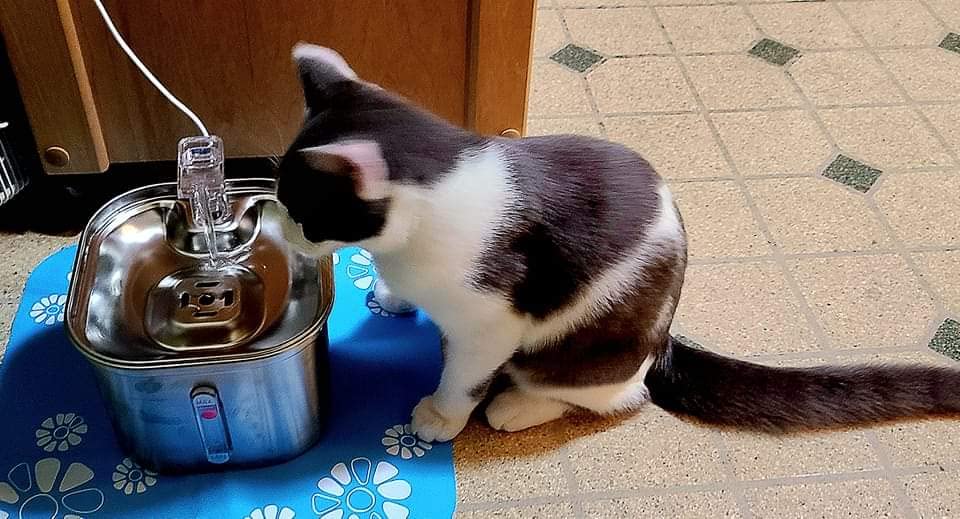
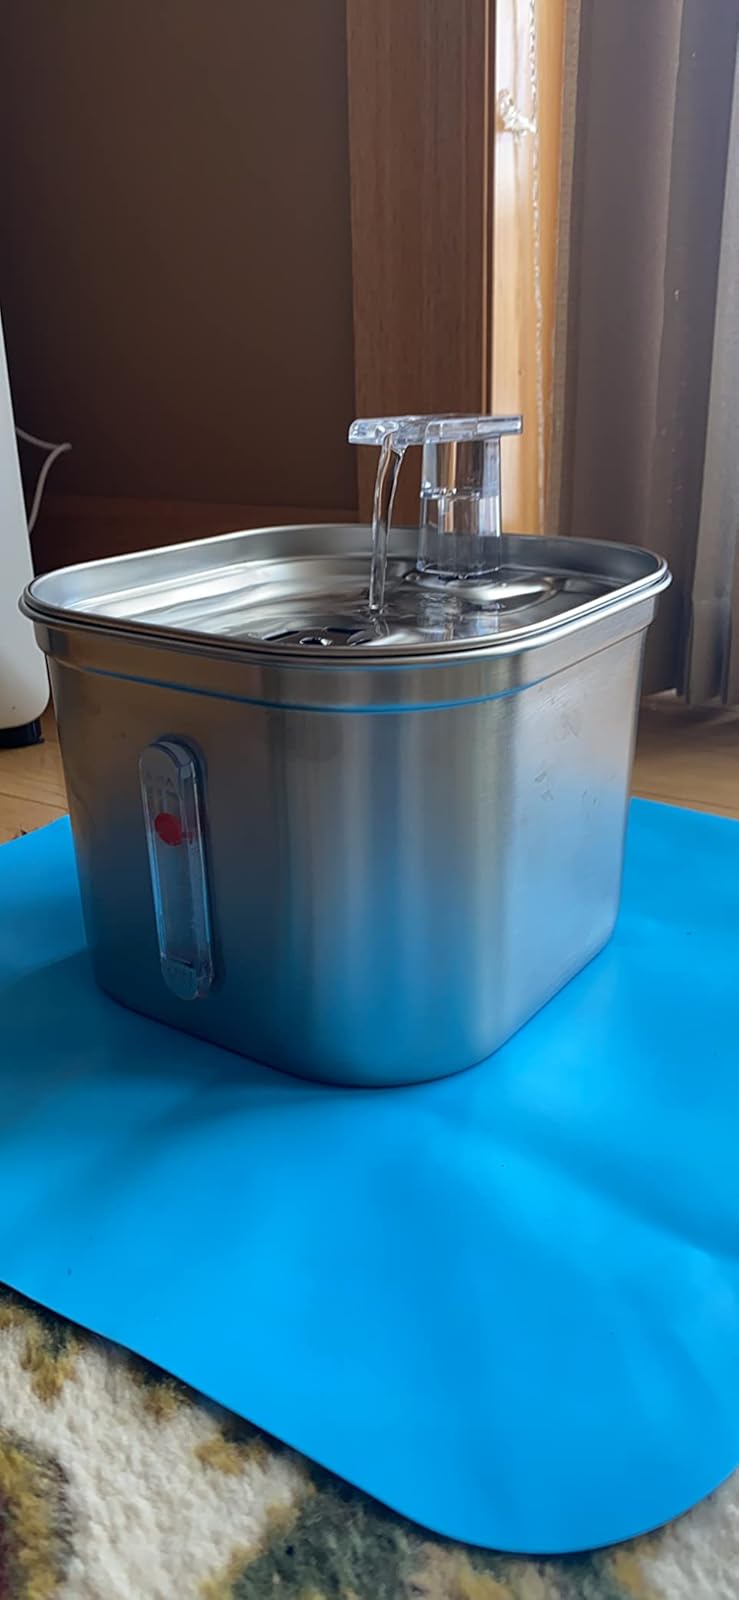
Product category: items_bowl
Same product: yes